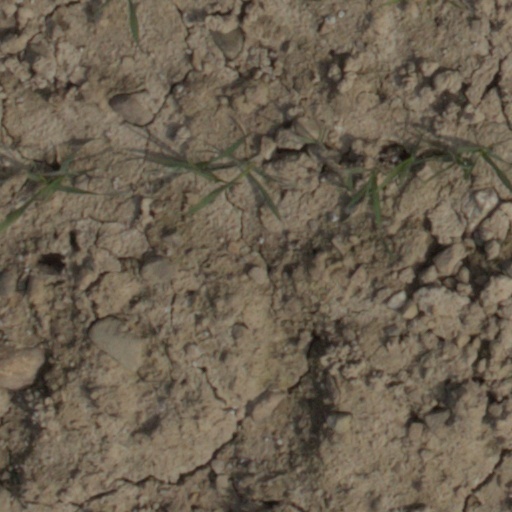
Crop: wheat